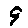
Label: 9